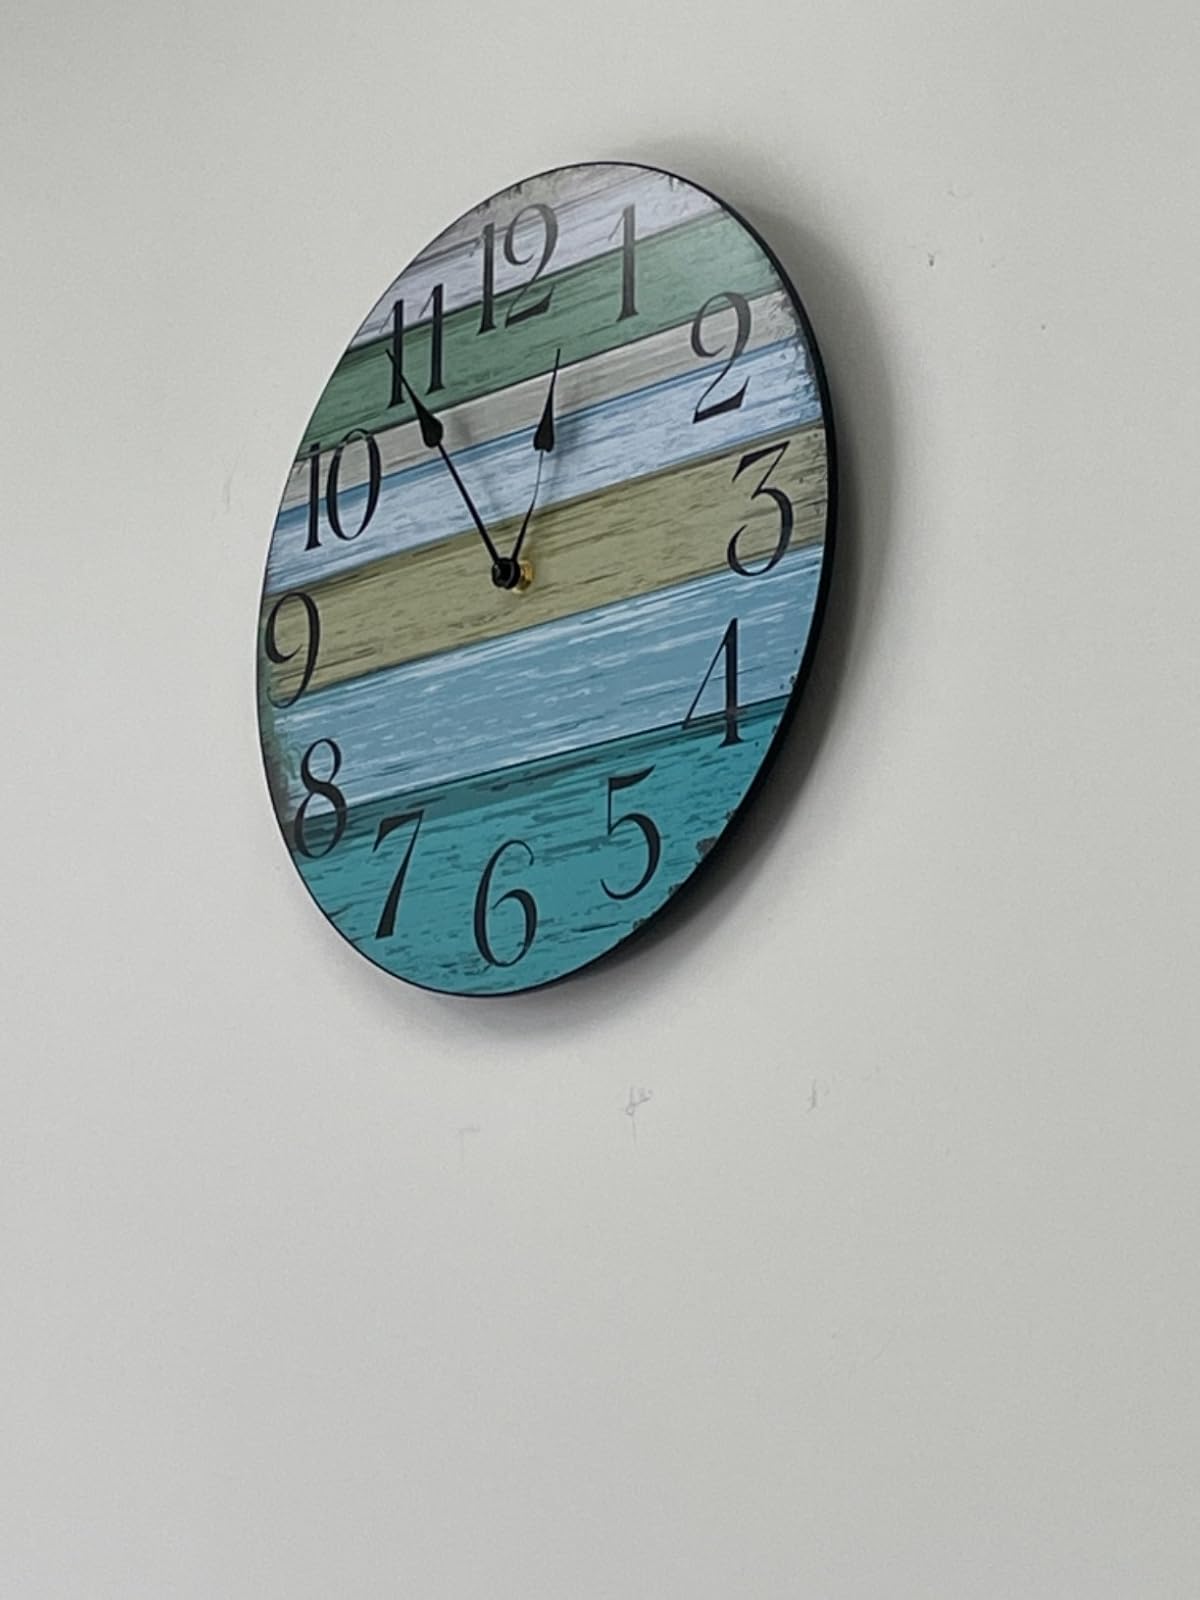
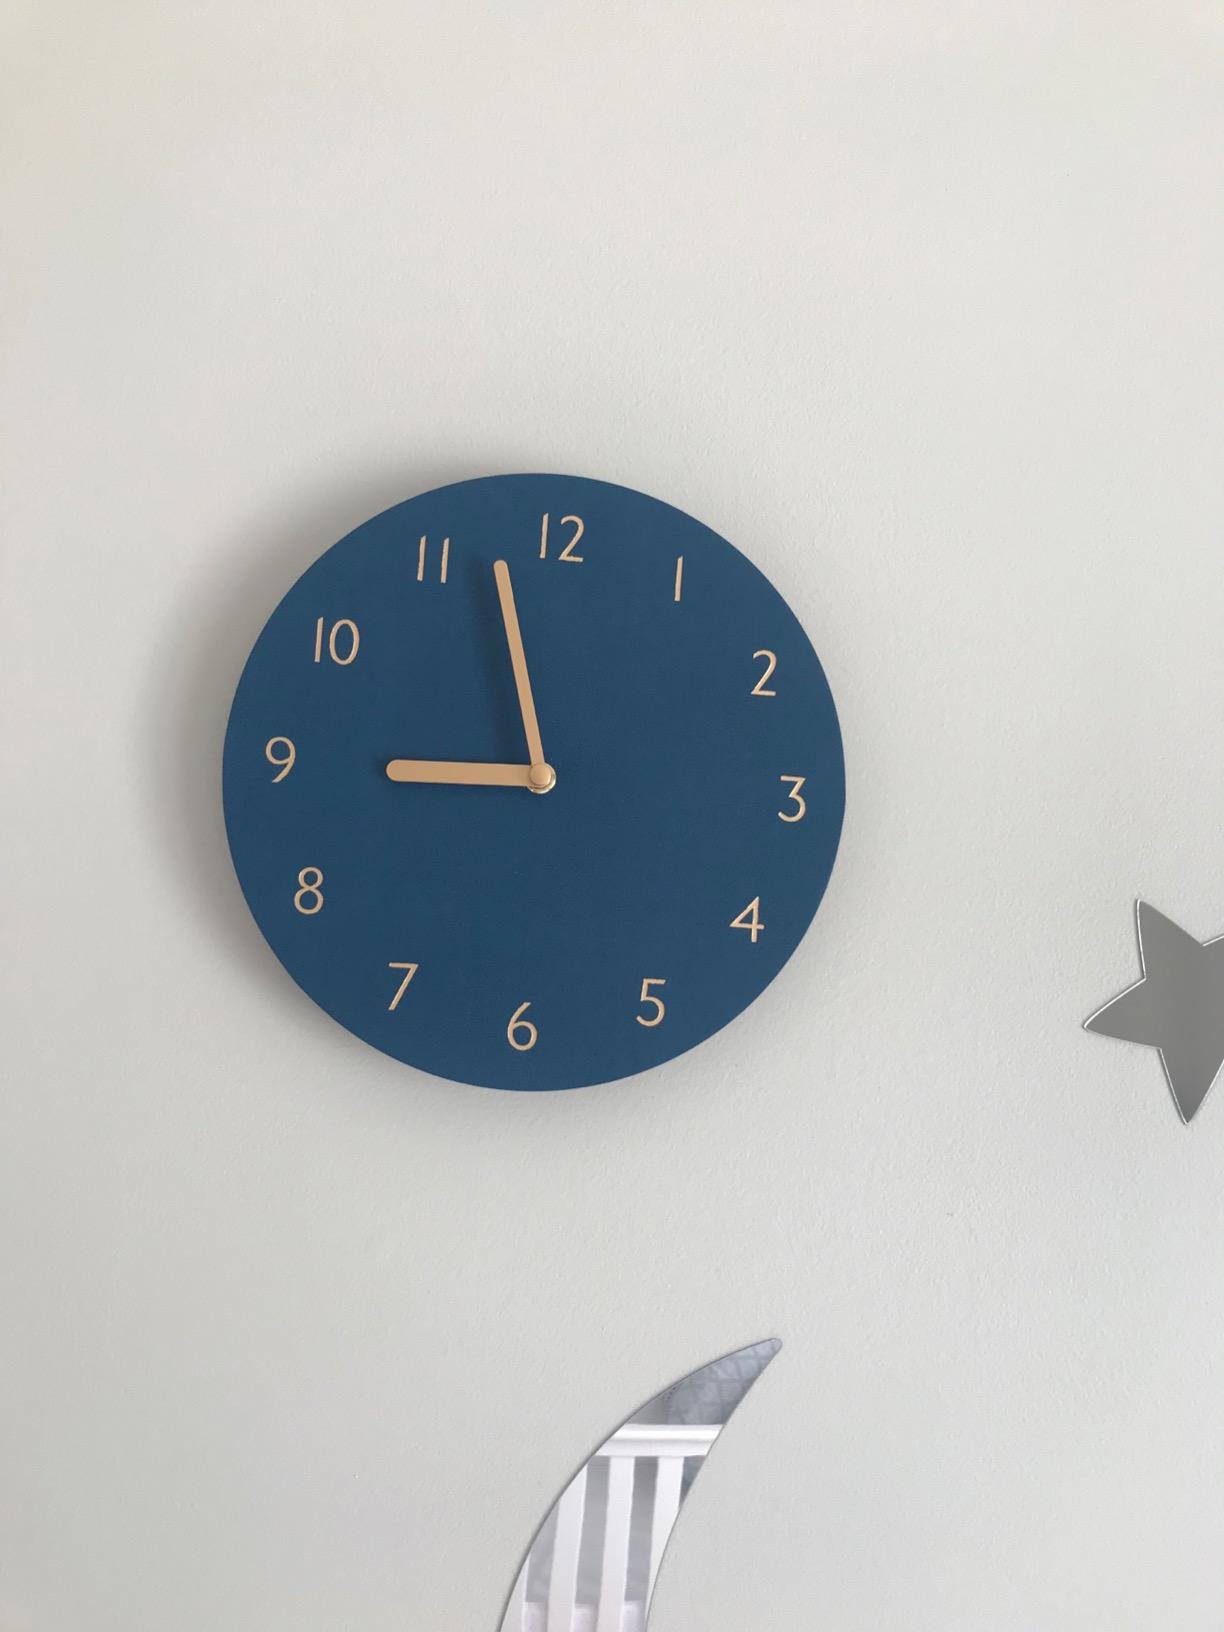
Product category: clock
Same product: no